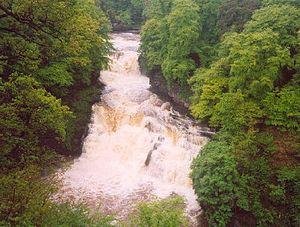
Le South Lanarkshire est une des 32 divisions administratives de l'Écosse. Elle coïncide avec la partie sud de l'ancien comté de Lanarkshire.